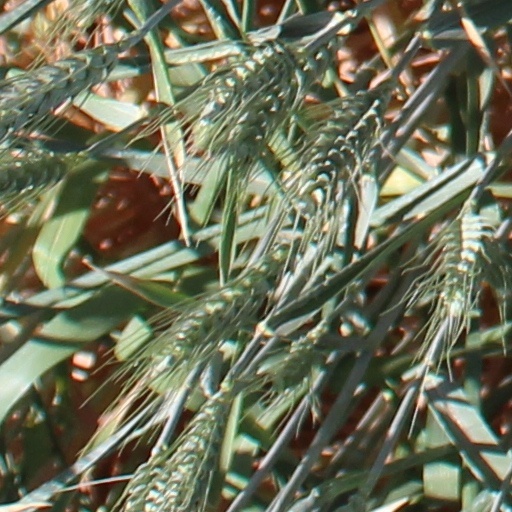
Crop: wheat